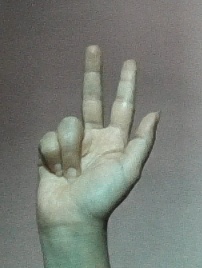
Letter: al